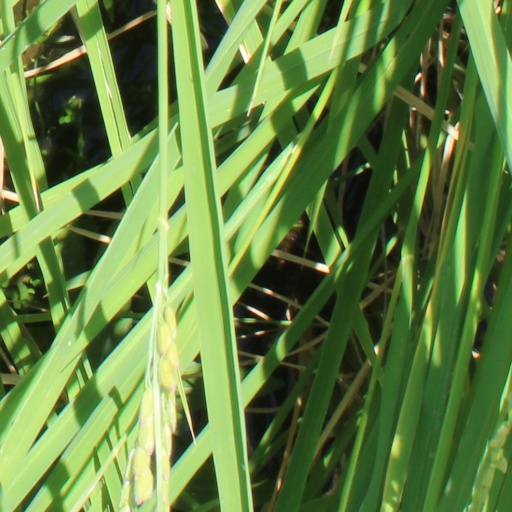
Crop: rice